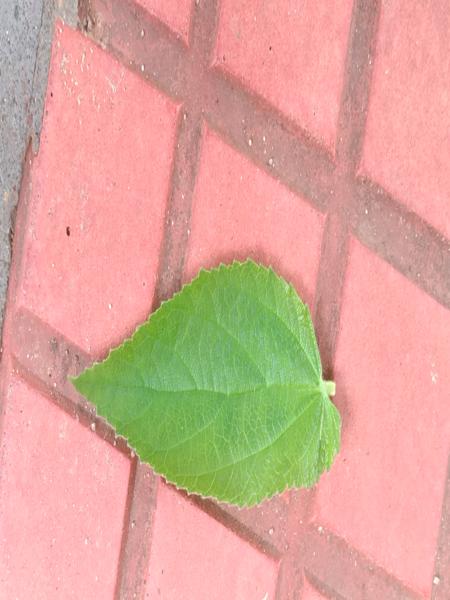
Plant: Gasagase